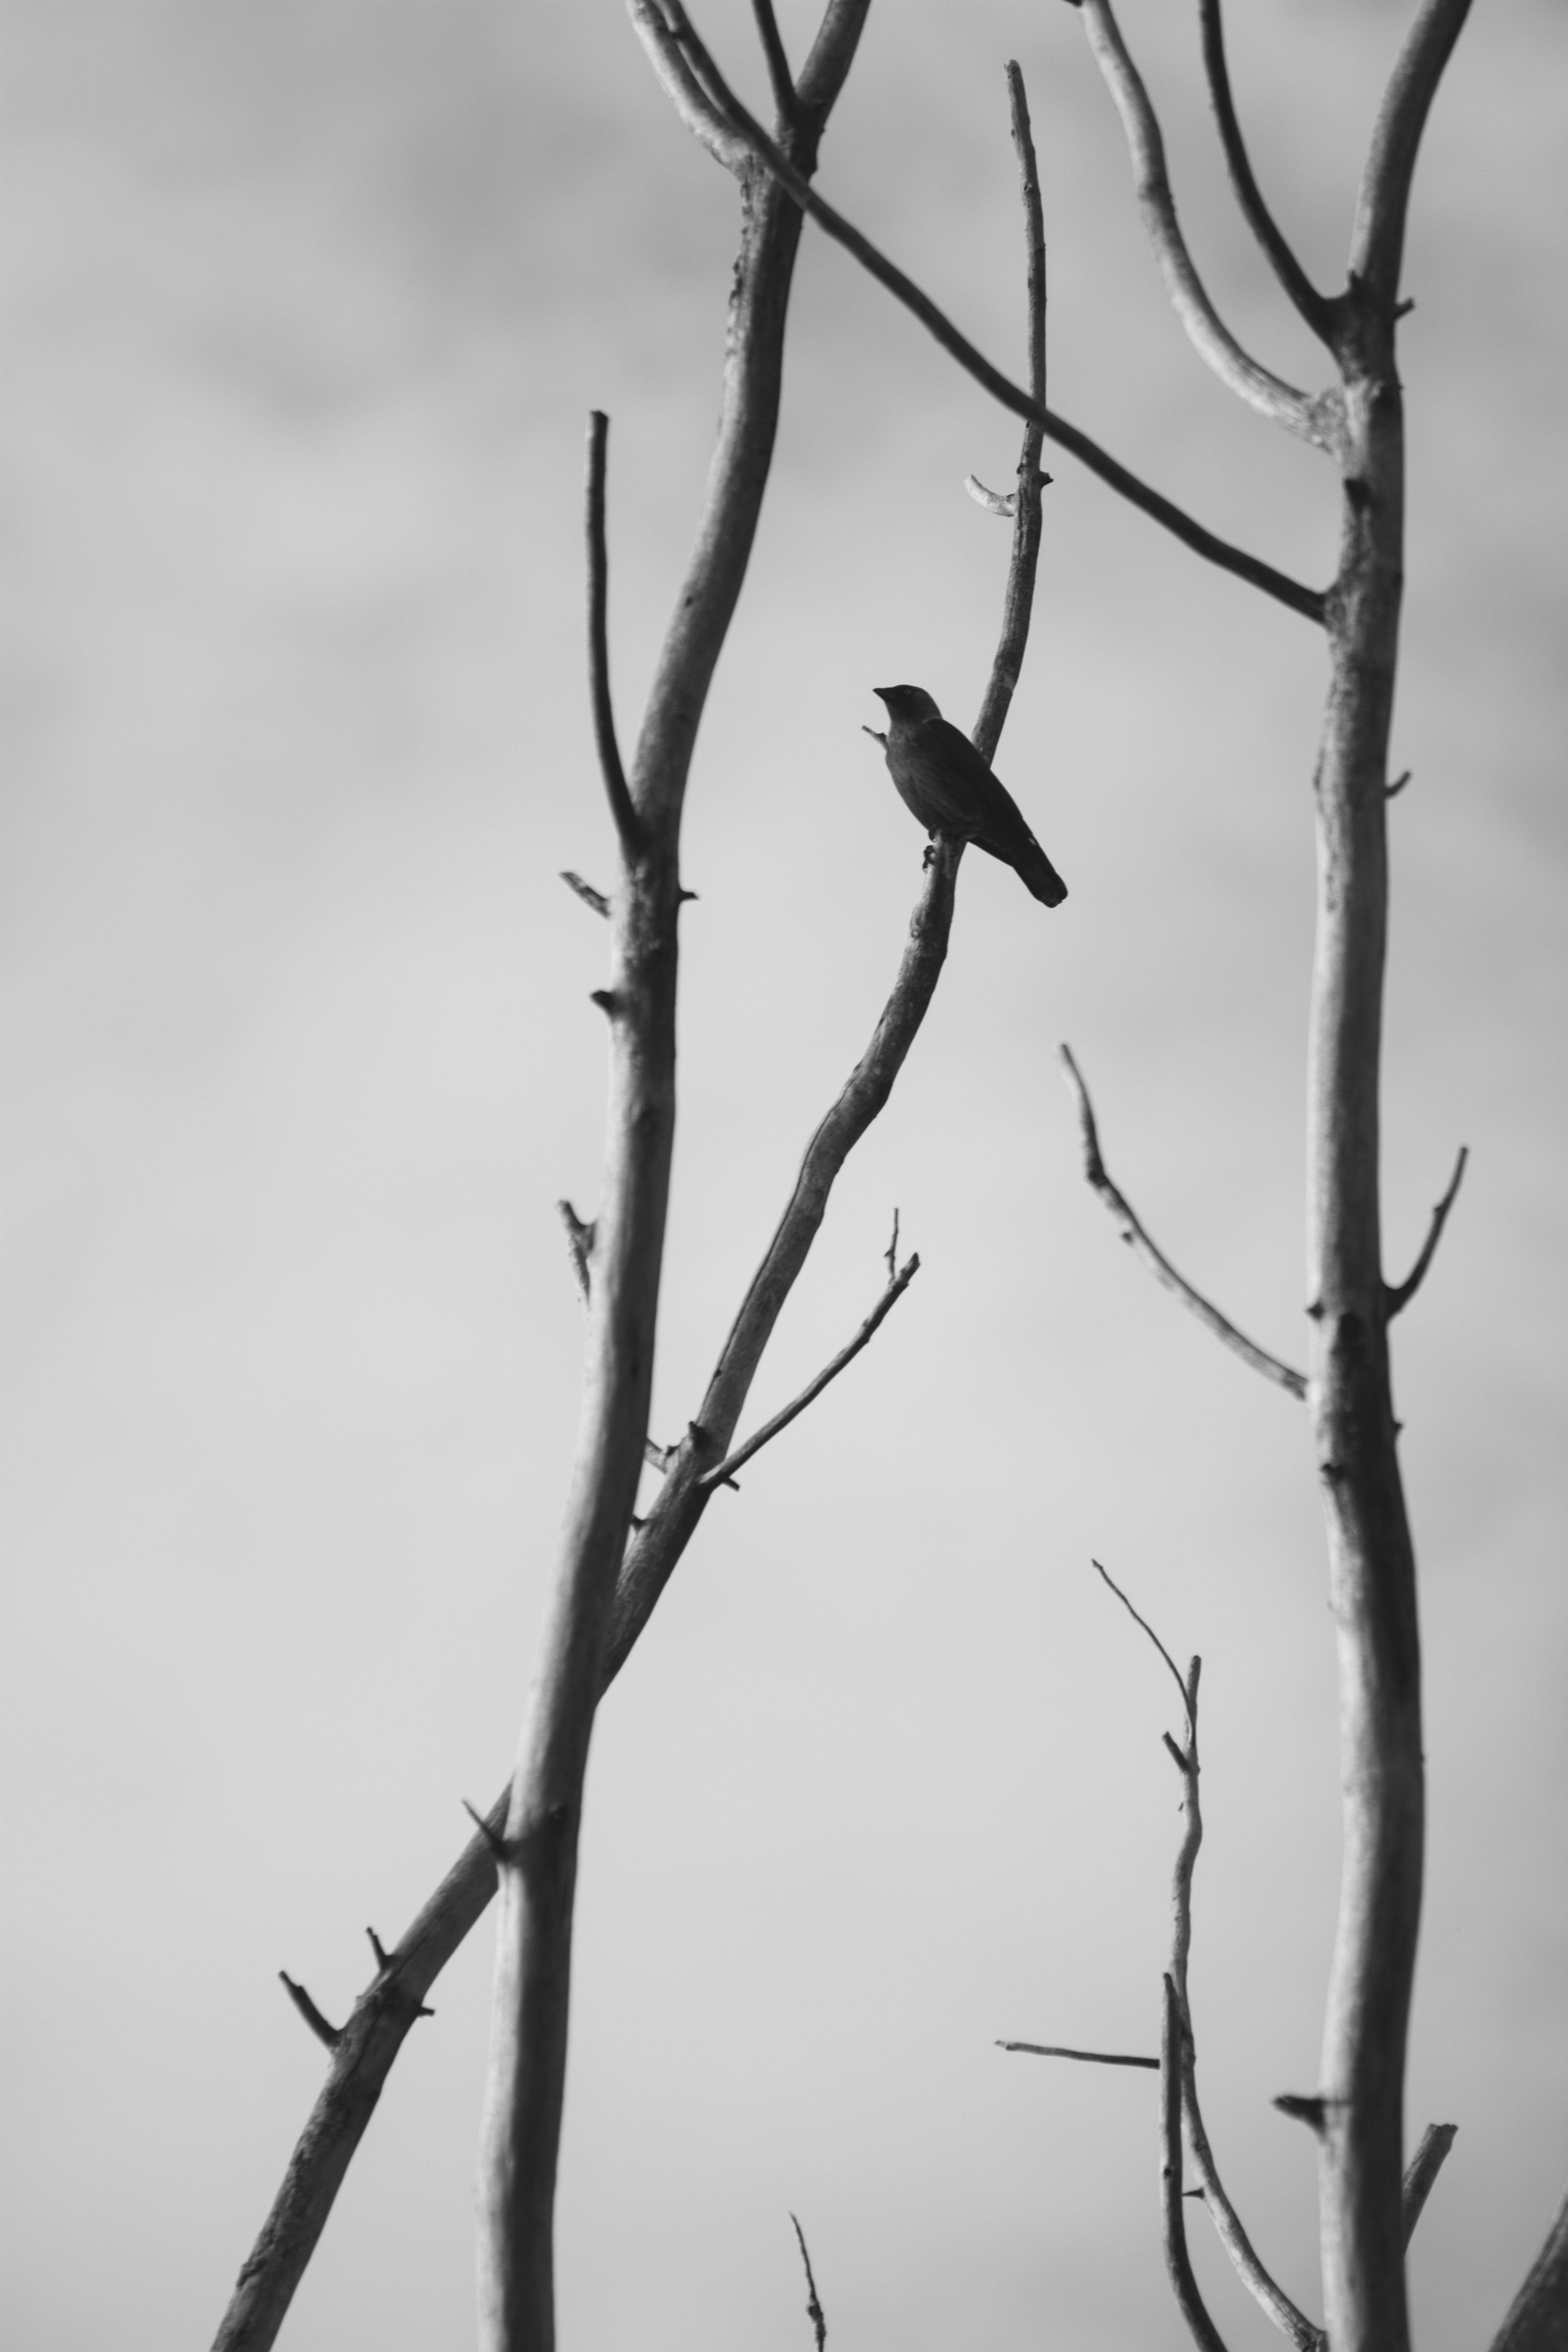
tree, nature, branch, snow, winter, black and white, plant, leaf, flower, line, spring, weather, black, monochrome, flora, season, twig, freezing, monochrome photography, atmospheric phenomenon, plant stem, woody plant